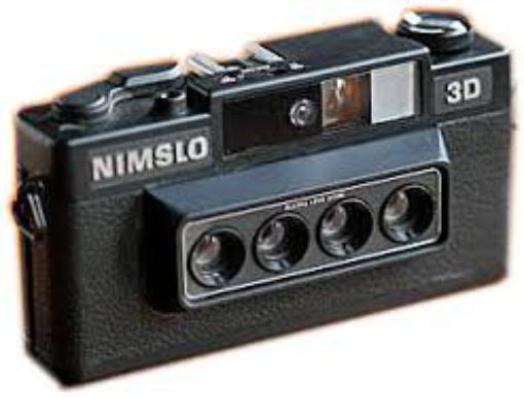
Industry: Electronic